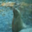
Label: seal